Server Sundaram (unreleased film)

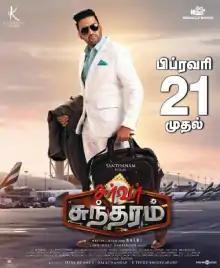
Poster with cancelled release date

Server Sundaram is an unreleased Indian Tamil-language comedy drama film written and directed by Anand Balki, and produced by J. Selvakumar. The film stars Santhanam and Vaibhavi Shandilya. It was filmed in 2016, but failed to have a theatrical release due to distribution issues.